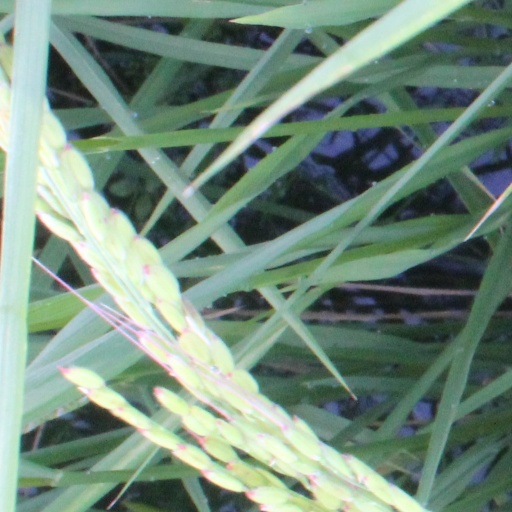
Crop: rice